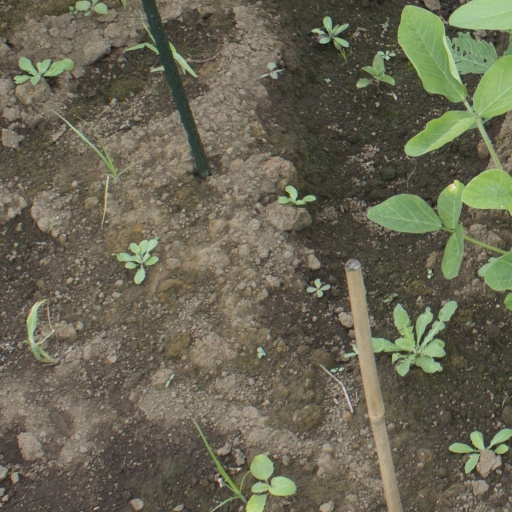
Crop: soybean